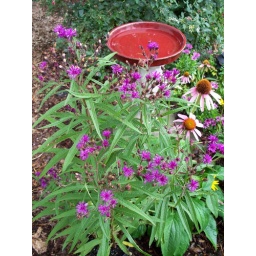
Purple flowers of ironweed by the coneflower and the bird bath